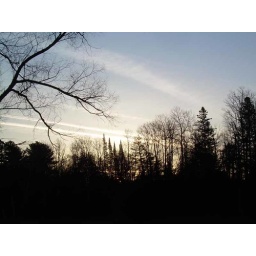
Trees stand out against white streaks of clouds in the dawn sky on a March morning.